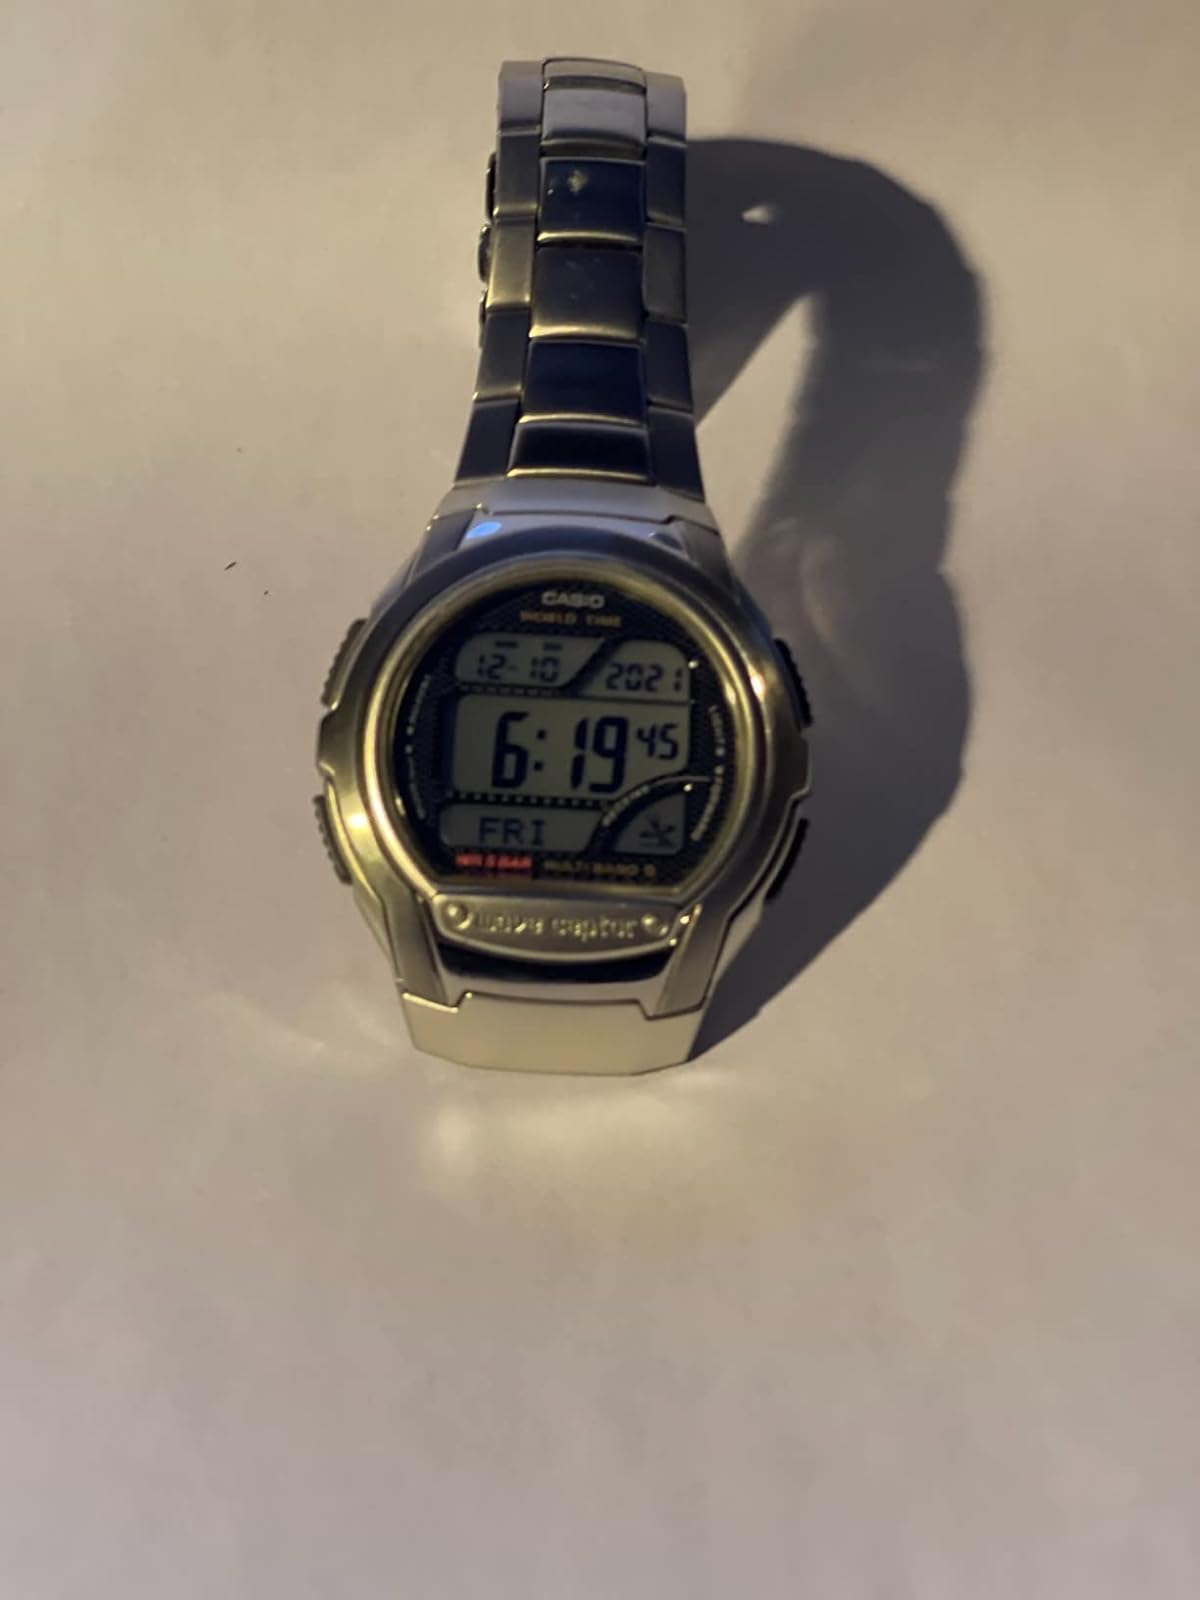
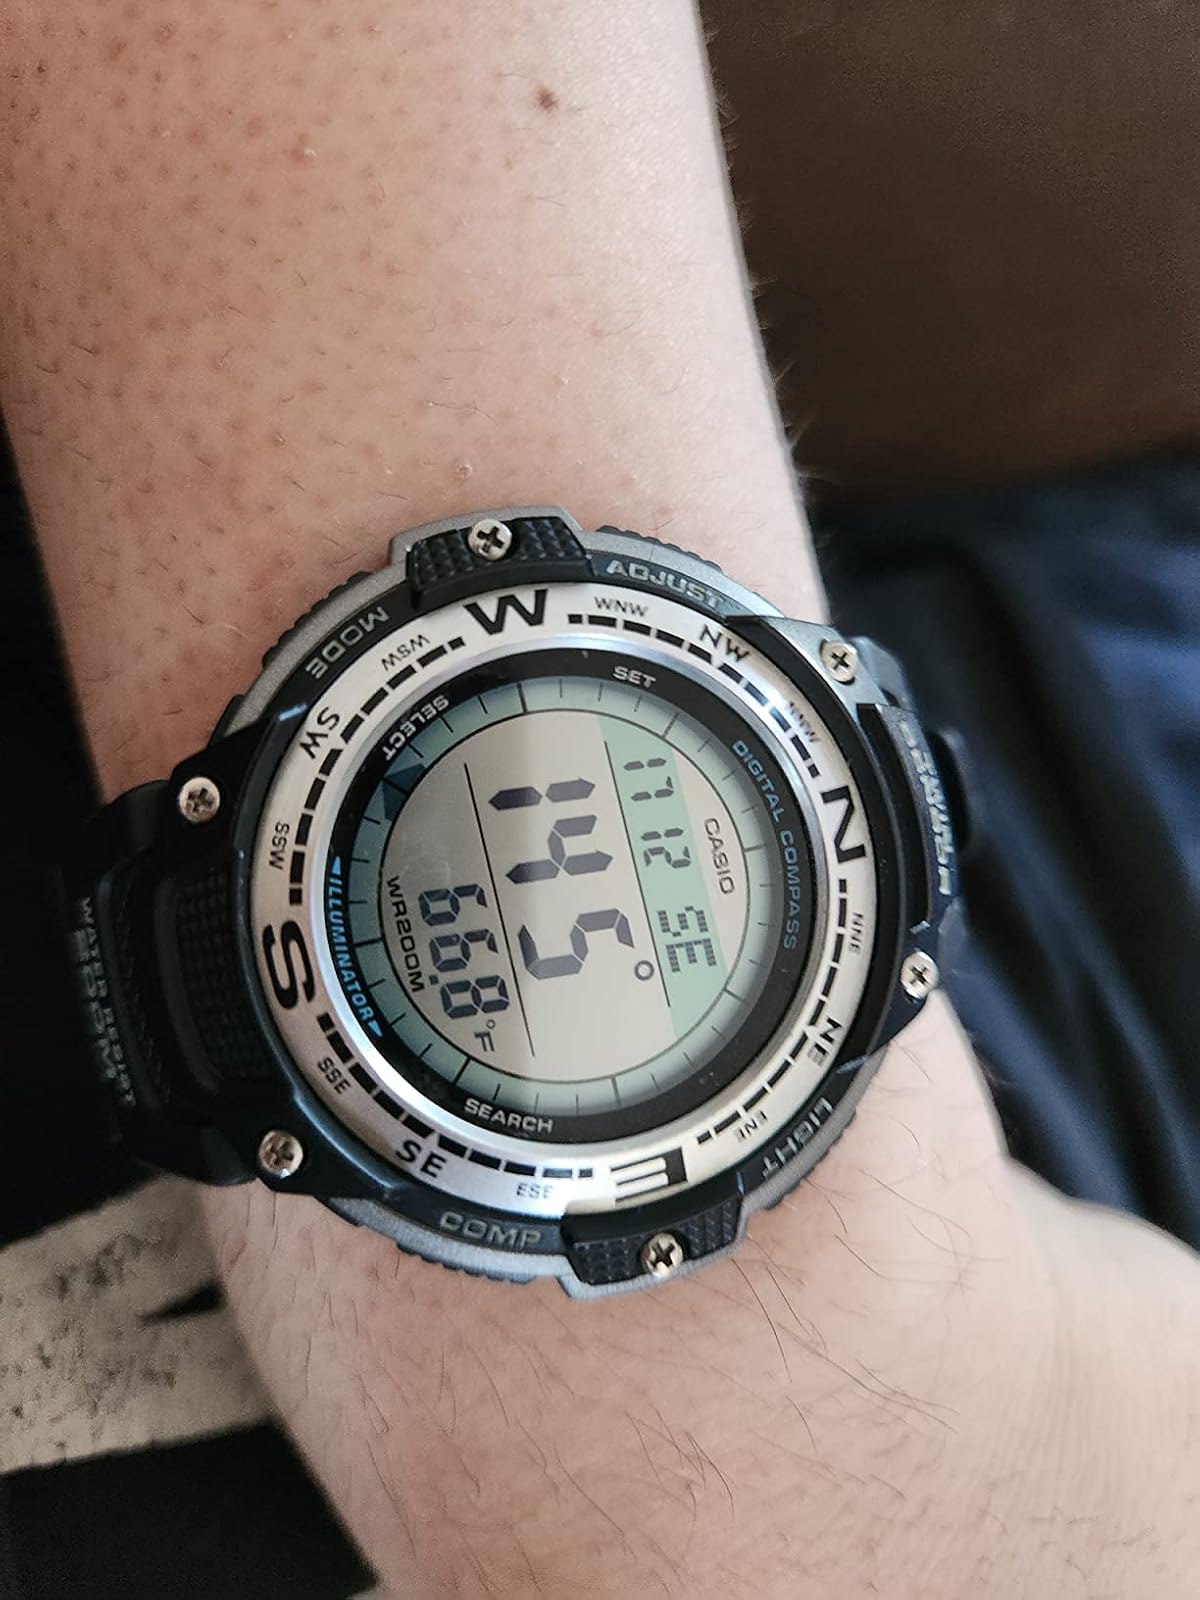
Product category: accessories_watch
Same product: no